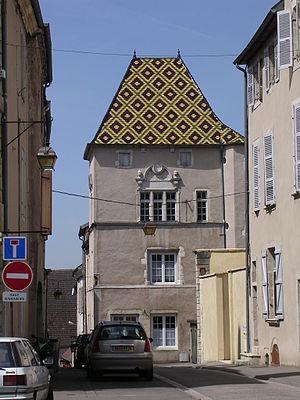
Gray (Haute-Saône). Maison 12, rue des Terreaux à Gray (Haute Saône). Construite en 1566 pour Jean Gauthiot d’Ancier. On y lit gravée à un fronton la devise des seigneurs d'Ancier
Gray est une commune de l'Est de la France, en région Bourgogne-Franche-Comté, dans le département de la Haute-Saône. Elle fait partie de la région culturelle et historique de Franche-Comté. Située sur la Saône, elle jouit d'une position centrale par rapport aux villes de Besançon, Dijon, Dole, Langres et Vesoul.
La famille Gauthiot d'Ancier est une famille de seigneur d'Ancier de l'ancien Comté de Bourgogne du Moyen Âge en Haute-Saône en Bourgogne-Franche-Comté, avec pour membre le plus notoire, Simon Gauthiot d’Ancier prévôt de Gray du bailliage de Franche-Comté, cogouverneur de Besançon, pour l'empereur du Saint-Empire romain germanique Charles Quint.